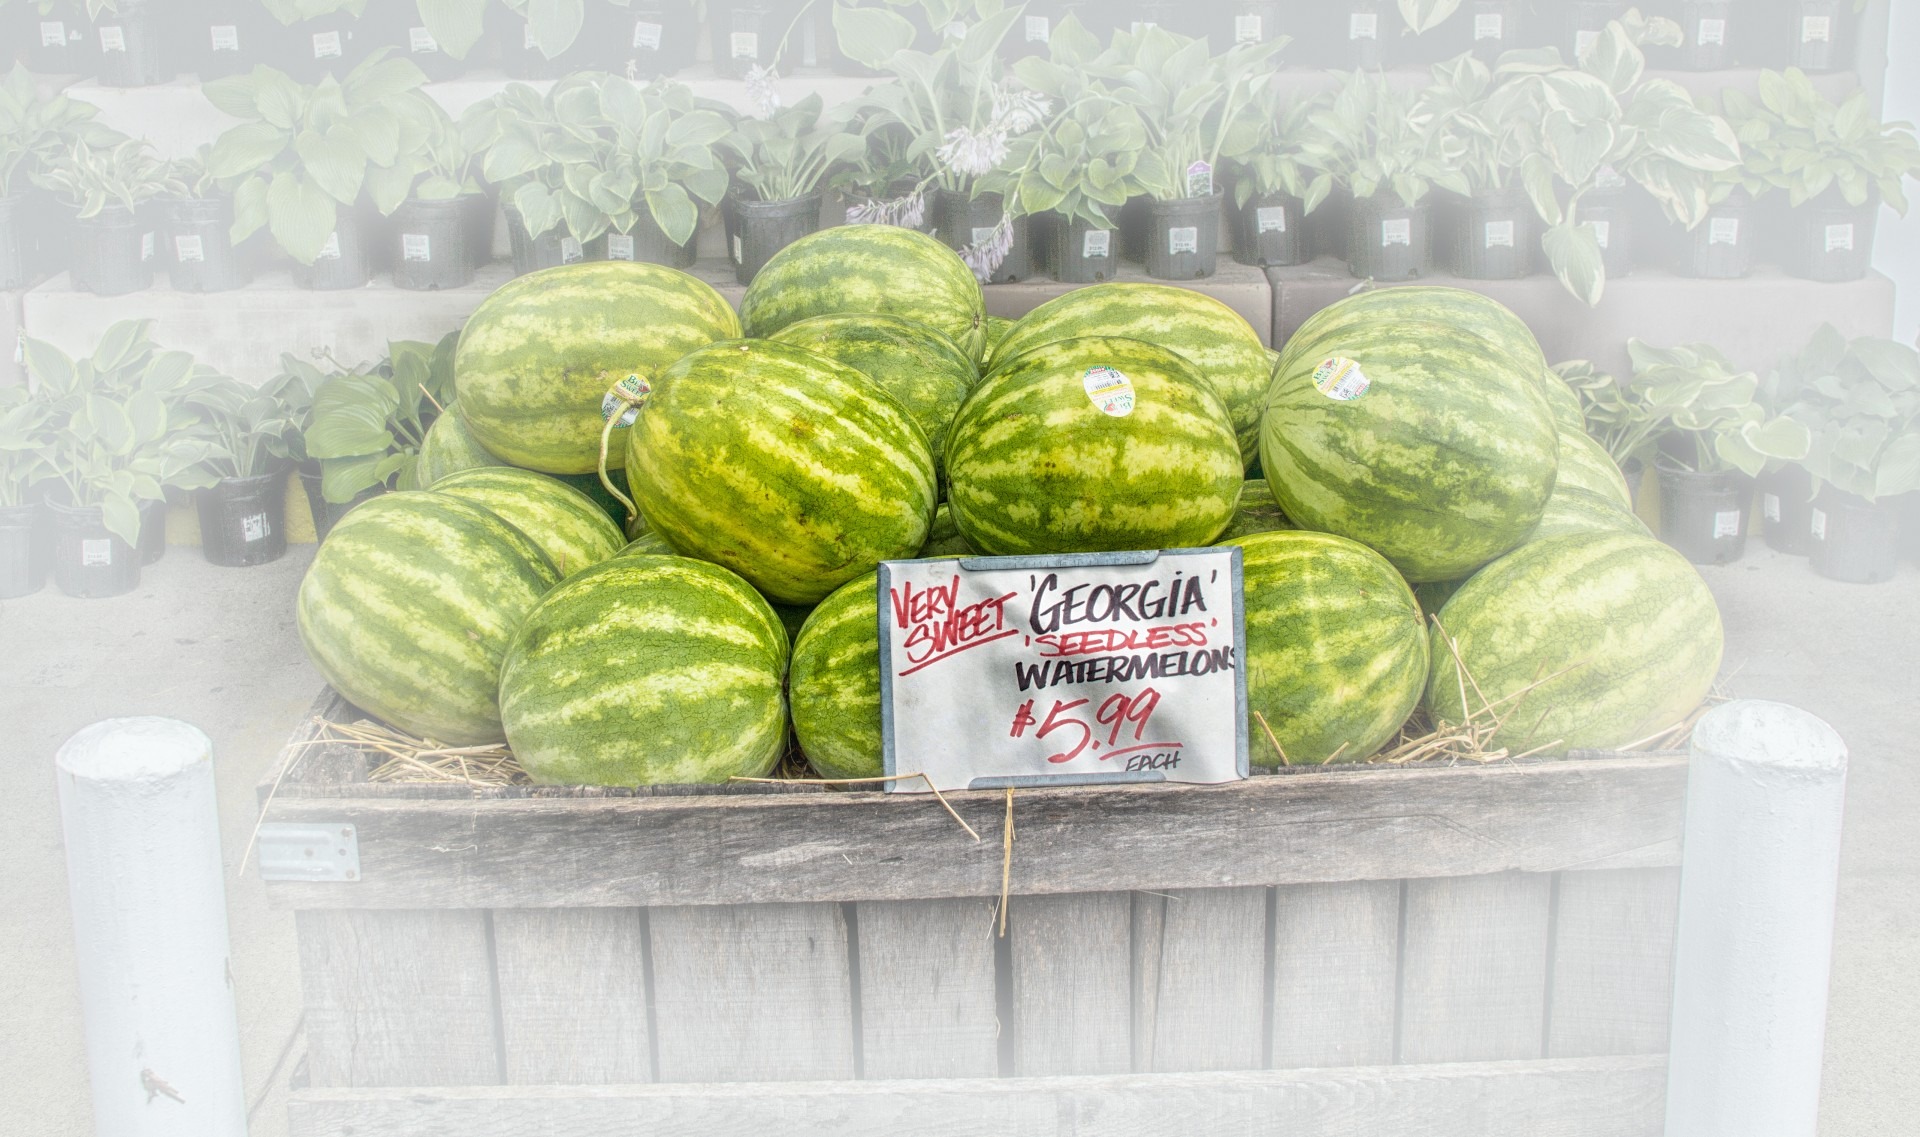
plant, fruit, sweet, food, green, produce, vegetable, watermelon, gourd, georgia, watermelons, melon, cucurbita, for sale, fruit stand, vendors, flowering plant, street sales, land plant, cucumber gourd and melon family